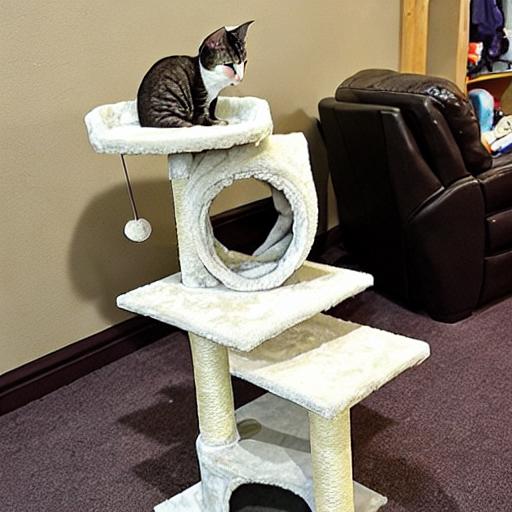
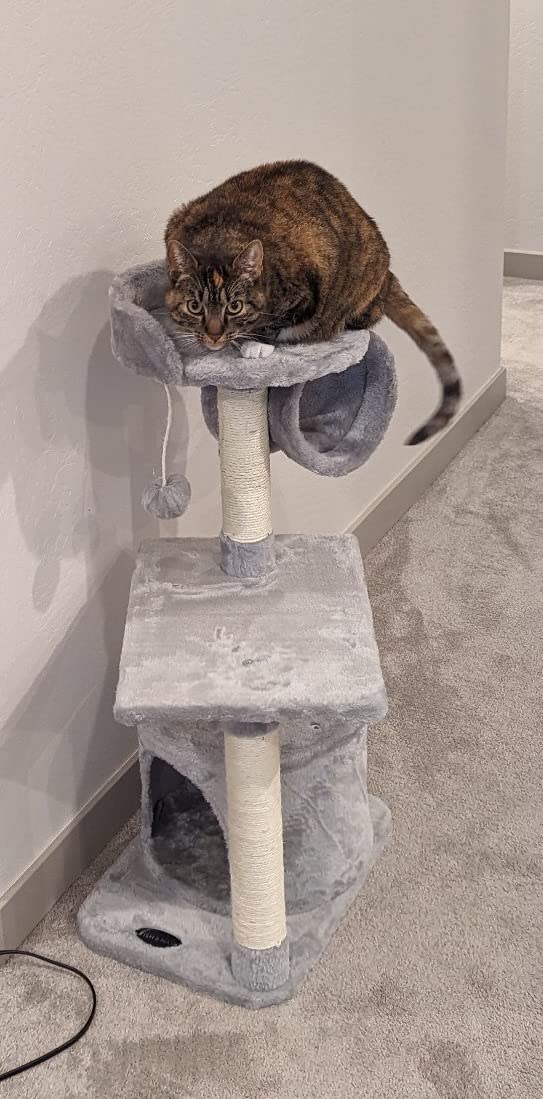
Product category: items_cat tree
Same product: no